Ponsonby Ponies

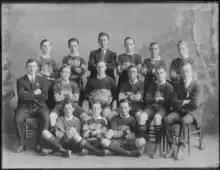
Ponsonby 6th grade champions in 1919

In 1920 Ponsonby won the Thacker Shield.